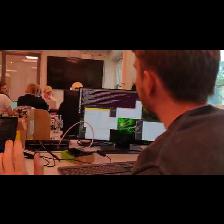
Label: Human